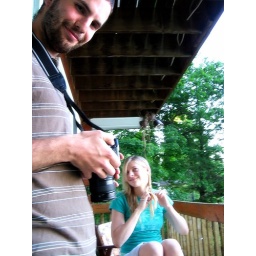
like swimming in a bottle of fiji water